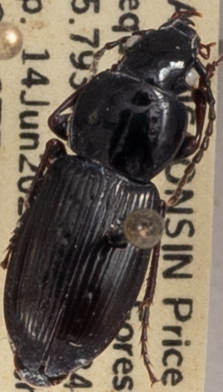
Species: Pterostichus pensylvanicus
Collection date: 2022-06-14
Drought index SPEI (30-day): -0.46
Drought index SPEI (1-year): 0.03
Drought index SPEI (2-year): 0.1